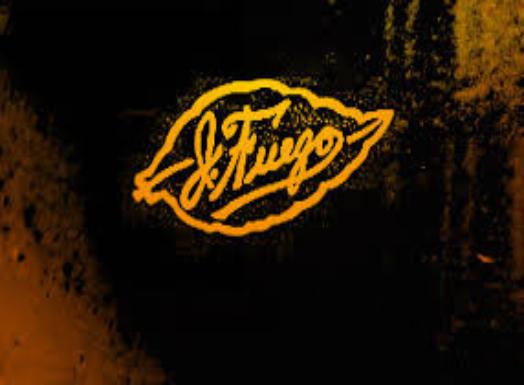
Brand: J Fuego
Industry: Necessities